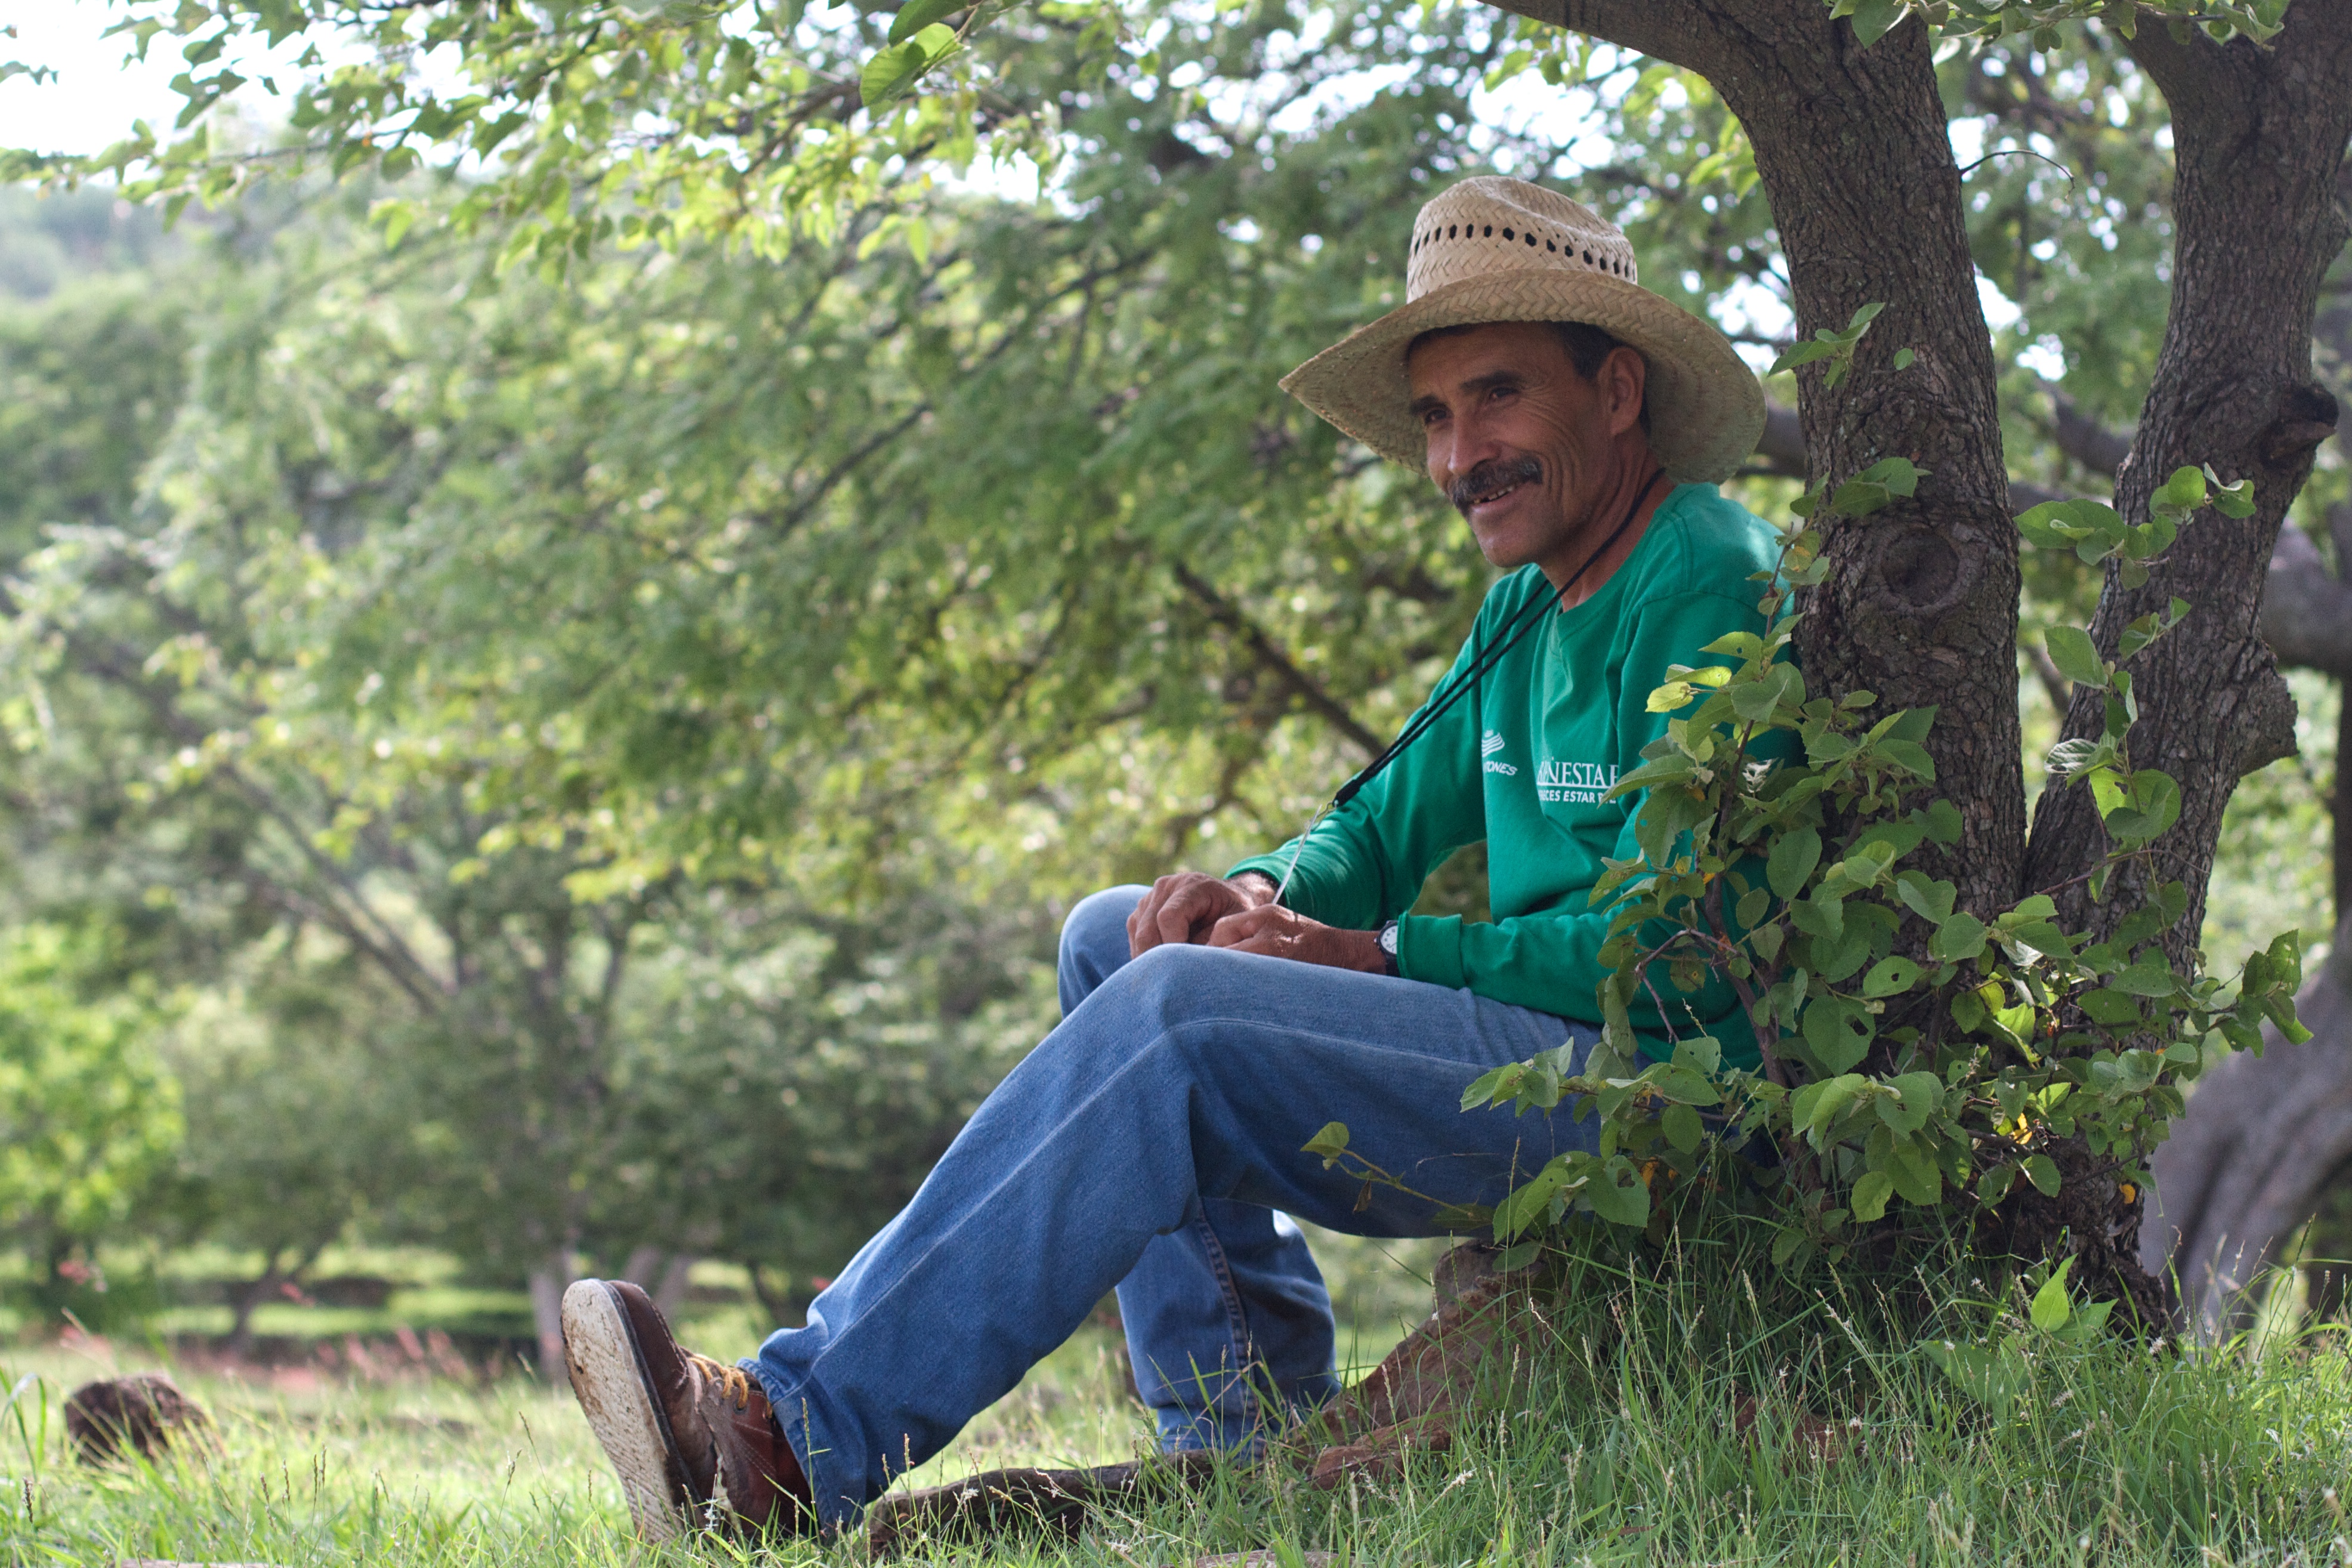
plant, lawn, crop, agriculture, plantation